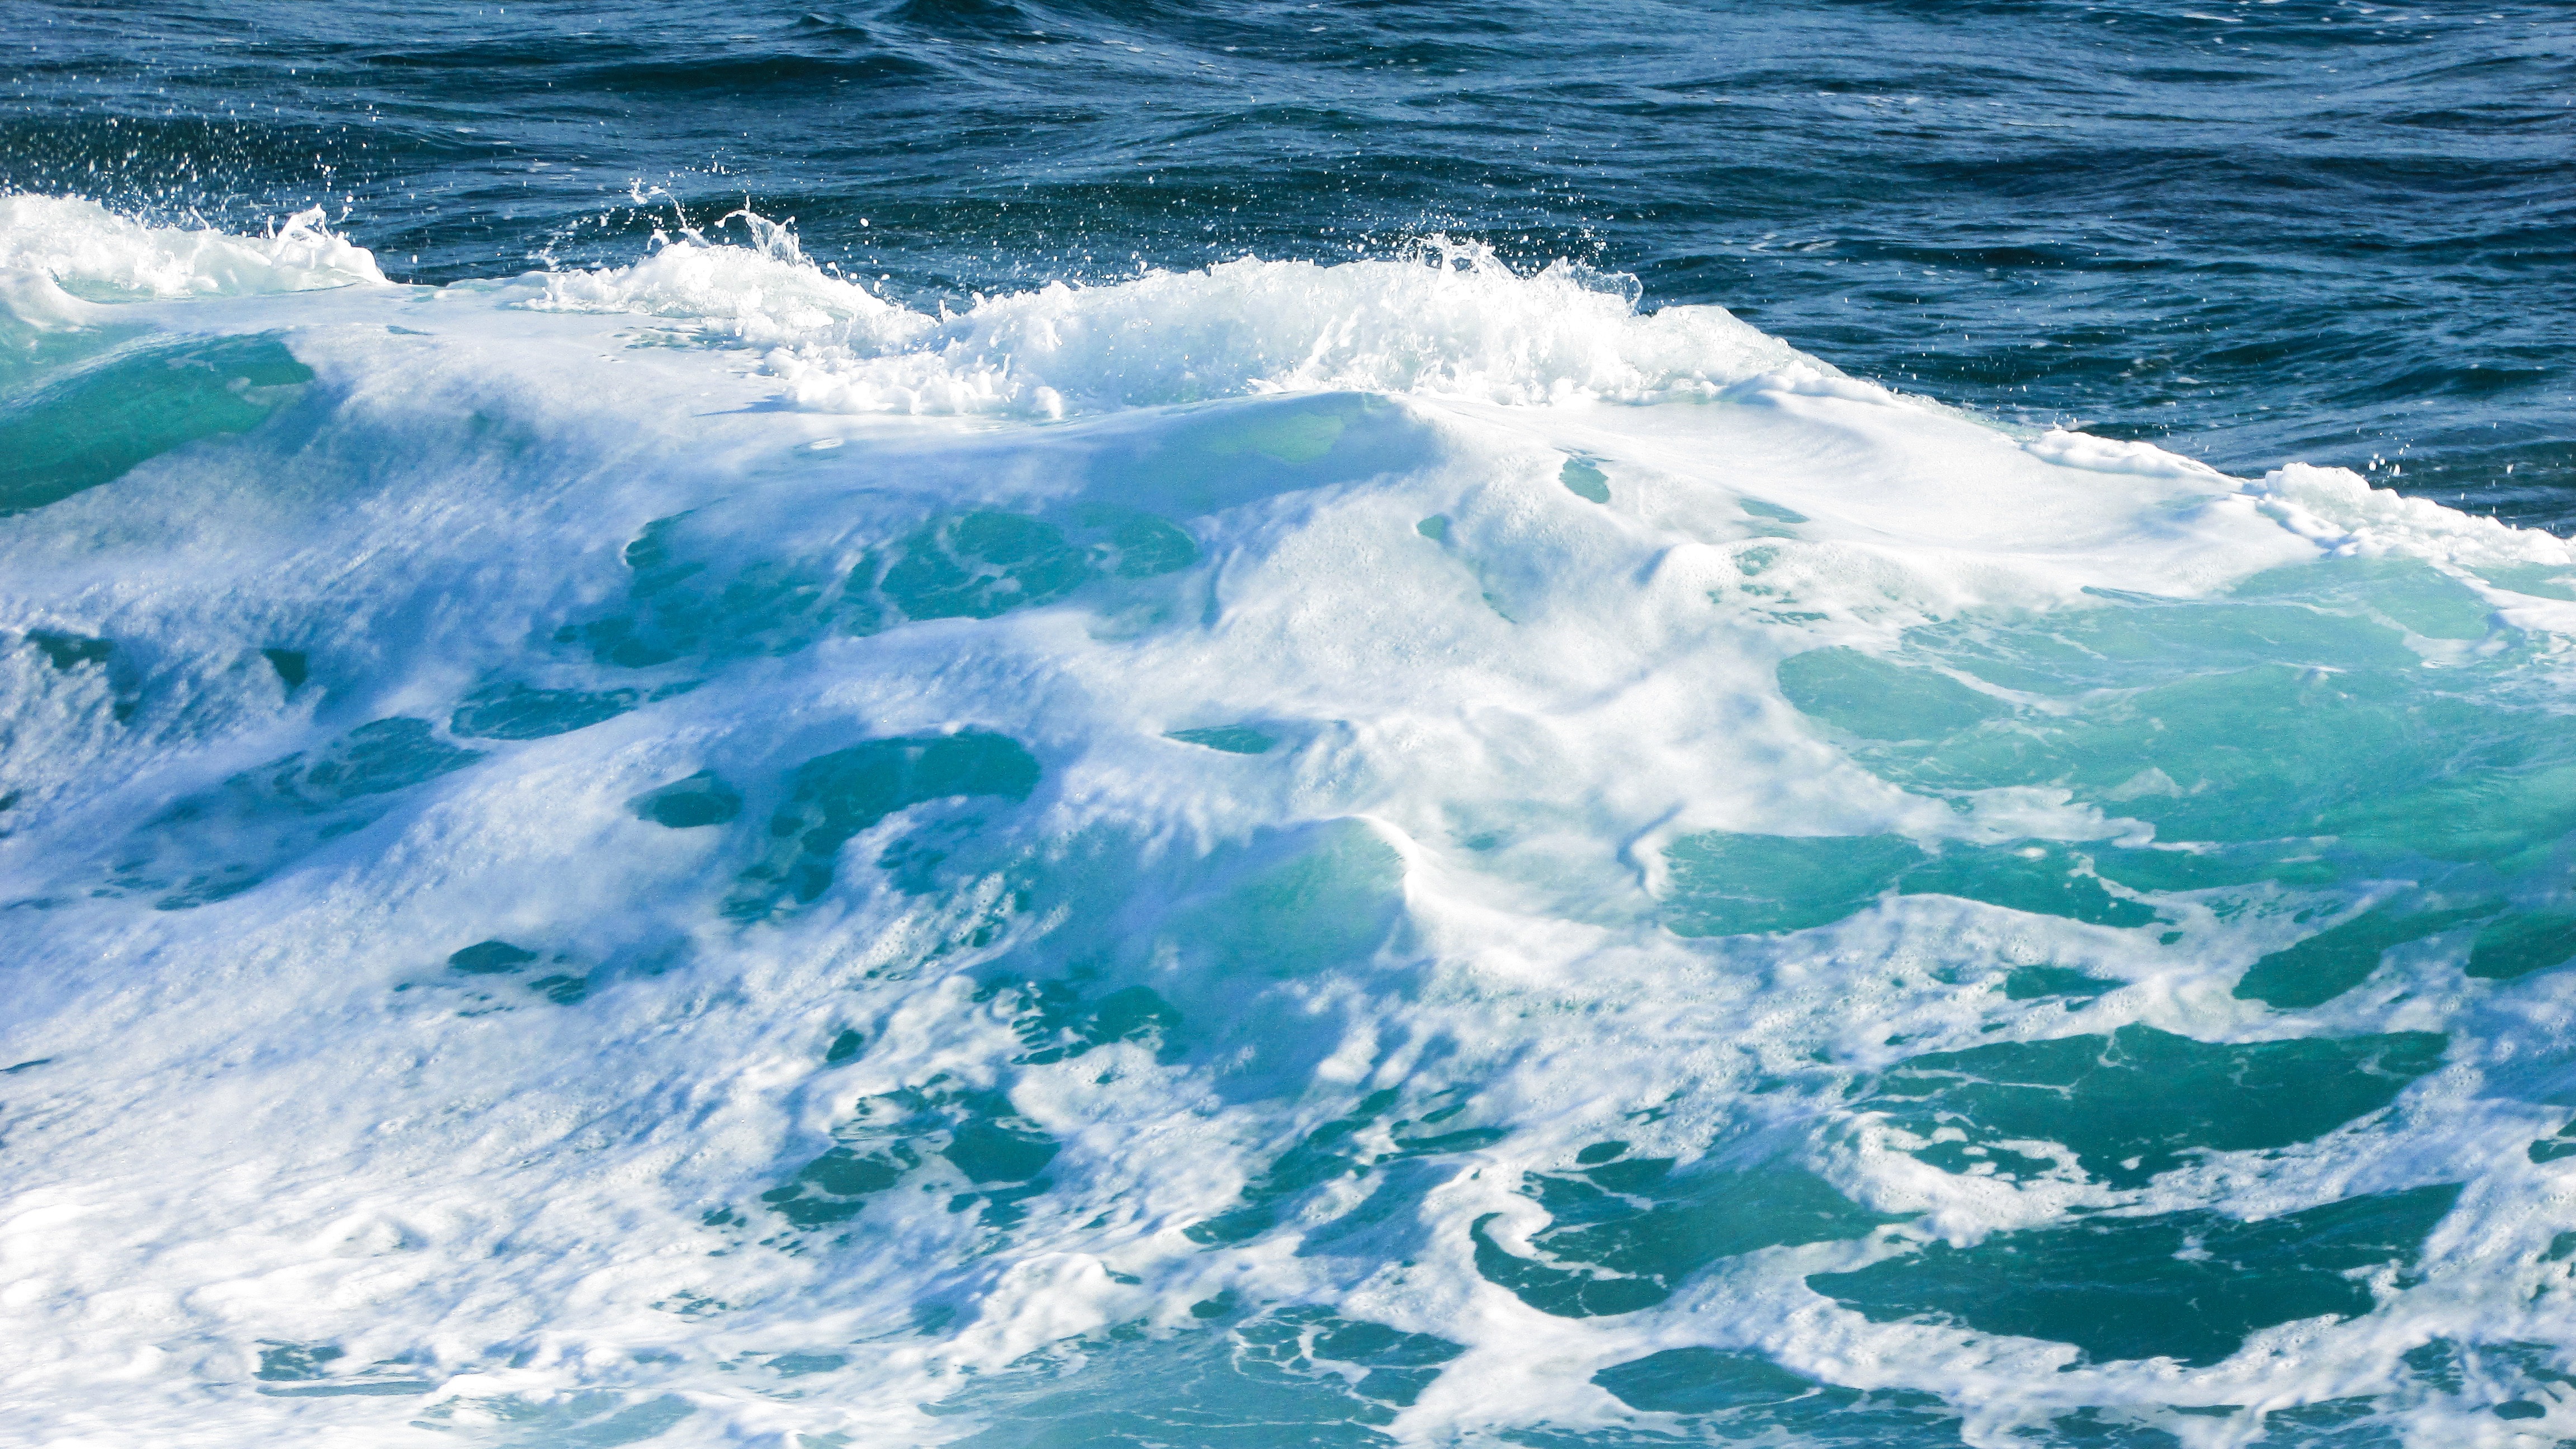
sea, coast, ocean, wave, motion, foam, splash, spray, action, energy, power, waves, arctic ocean, geological phenomenon, wind wave, ice cap